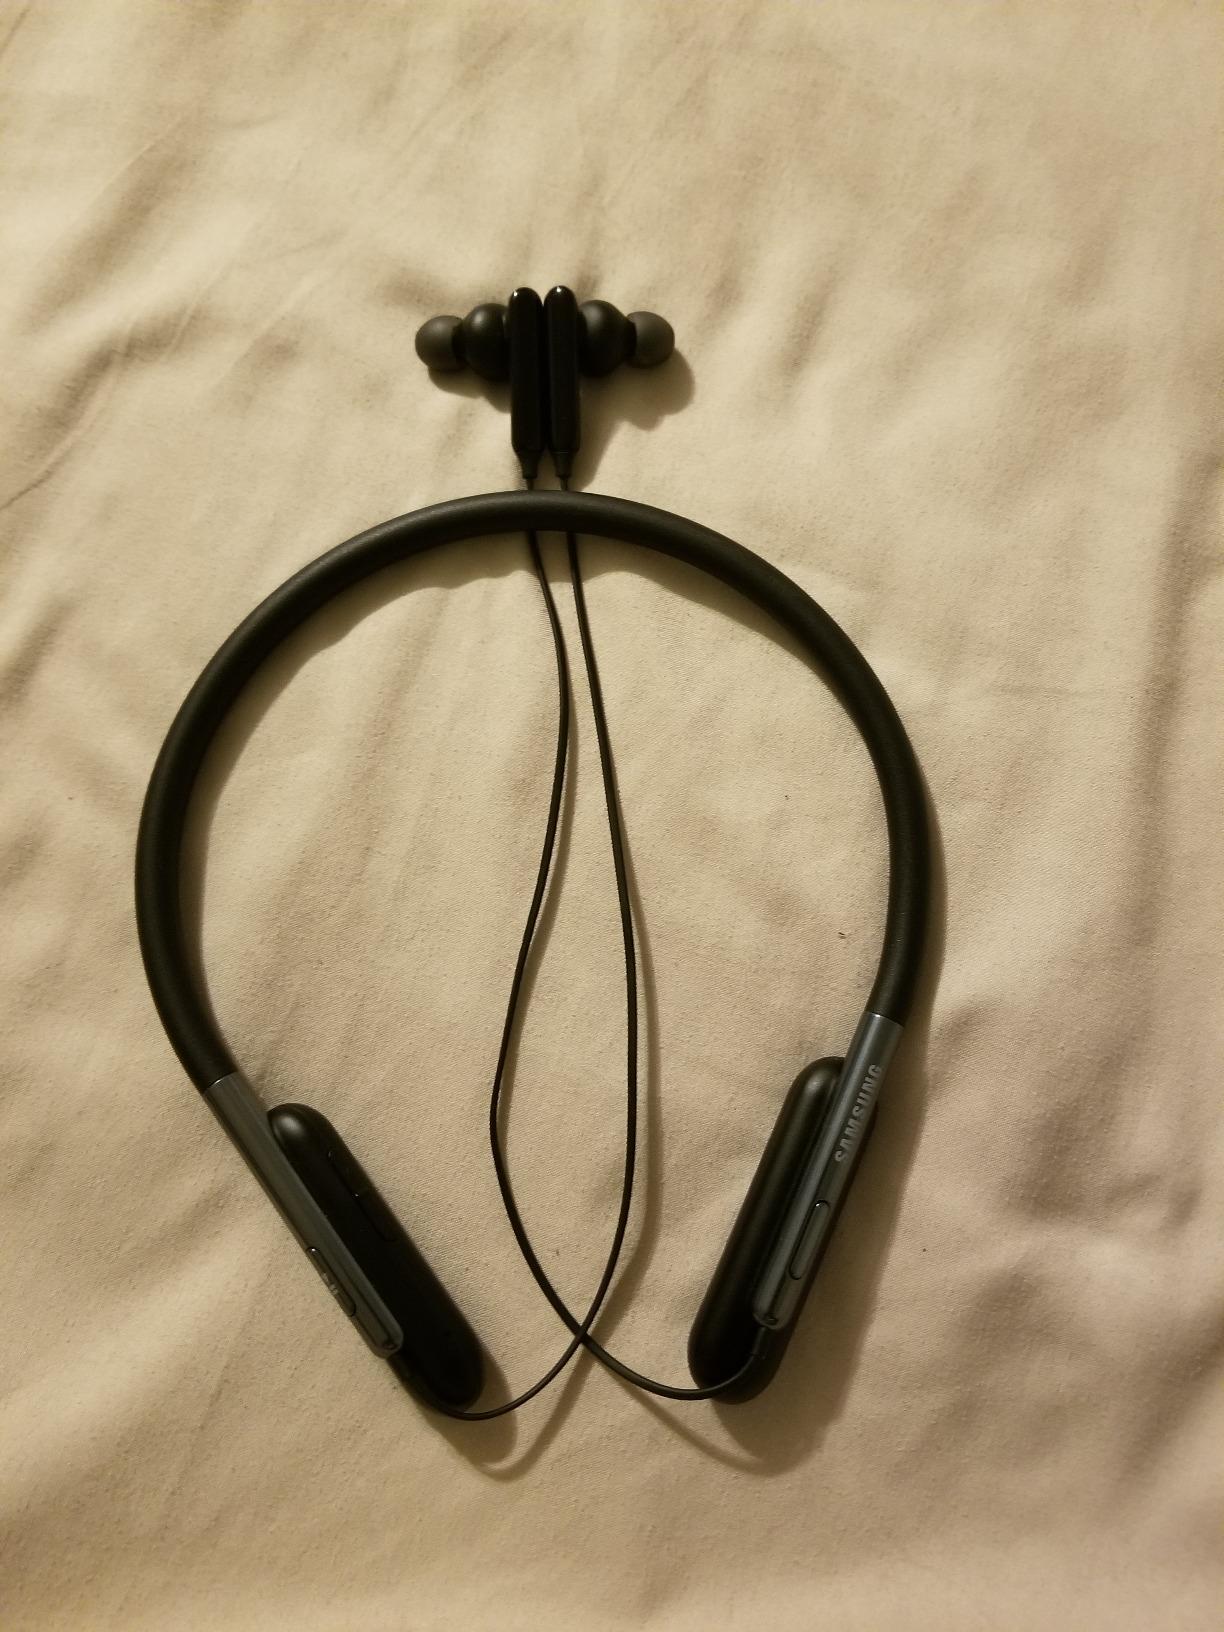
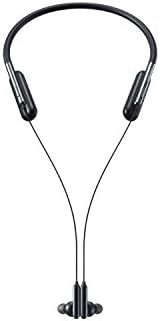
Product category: headphones
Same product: yes